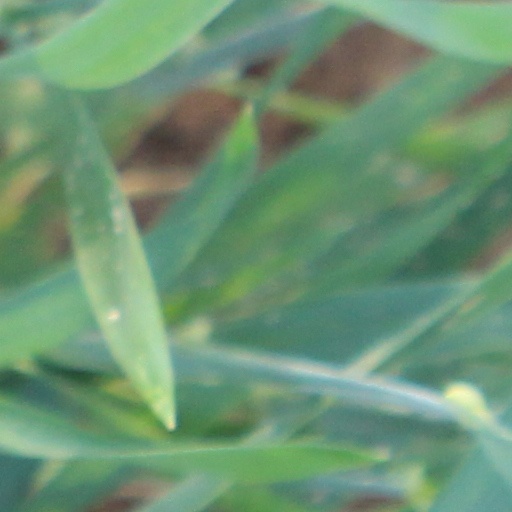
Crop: wheat